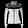
Label: Coat